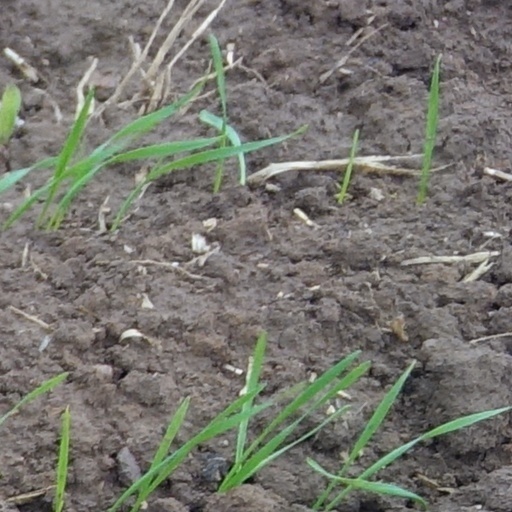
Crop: wheat